Domaine du Chalet Pouilly

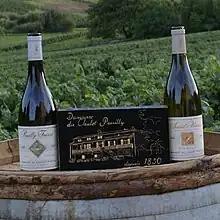
Pouilly-Fuissé and Saint-Véran

Domaine du Chalet Pouilly is a family wine business founded in 1850 that produces three Chardonnay wines: Pouilly-Fuissé, Saint-Véran and Mâcon-Solutré. The estate is located on a hillside overlooking the small hamlet of Pouilly in the "Pouilly-Fuissé" wine growing area of Burgundy, France. The 8.5-hectare property is shared by Pouilly-Fuissé, Saint-Véran and Mâcon-Solutré.